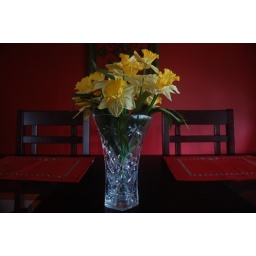
yellow in red